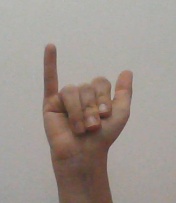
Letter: ya